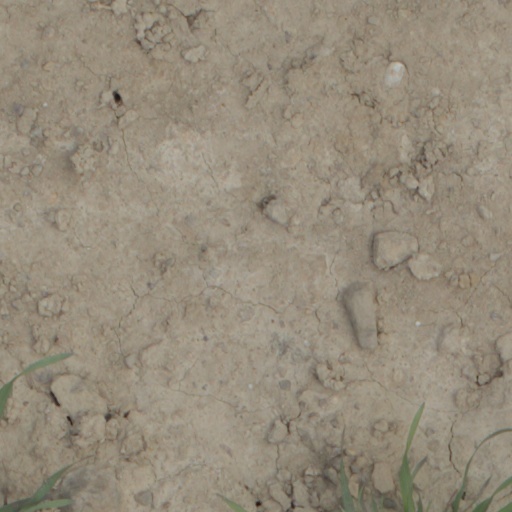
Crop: wheat